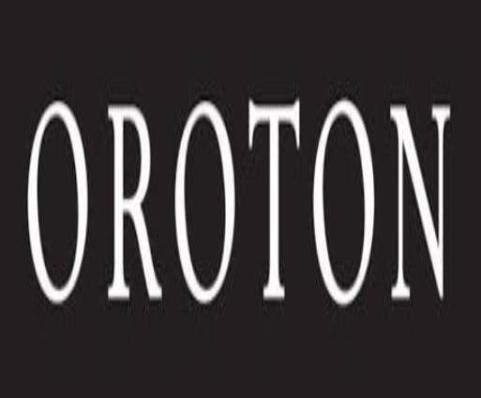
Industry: Clothes